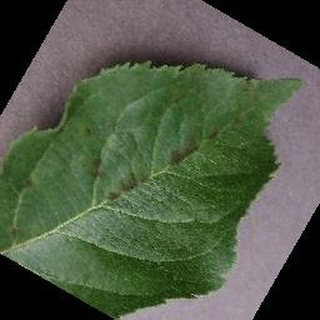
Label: apple_apple_scab